Ramón Bravo

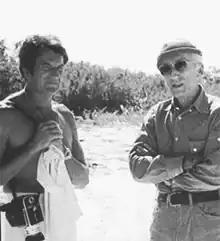
Ramón Bravo and Commander Cousteau

Also a well-known journalist and writer during the mid-1960s and 1970s, he wrote, among others, the following novels and works: